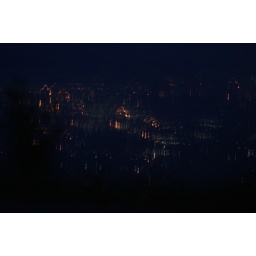
the city, far below when the sky was clear